Netherlands M34

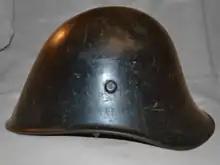
M34 Profile, the M34 having a more pronounced swoop in the general shape along the rim and rear of the shell.

The Kingdom of Romania would order 628,000 M34s from the Dutch for use in its army and name it the M39. This model, produced in the Verblifa Factory in the Netherlands in 1938, was painted green and featured on the front the crest of King Carol II of Romania. Once Carol II abdicated the crests were ordered to be removed and new production helmets did not feature the crest, but this order was followed idly. Germany continued to supply Dutch issue M34 and older M23/27 helmets to the Romanians with the Dutch crests removed, sometimes these helmets would have the German M31 liner instead of the original. The design of the M34 and its use by the Romanian as the M39 would go on to influence the future M73 and M73/80 helmets worn by The Socialist Republic of Romania.